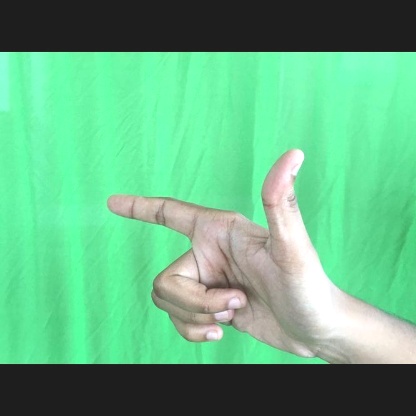
Mudra: Chandrakala